Winnipeg Jets

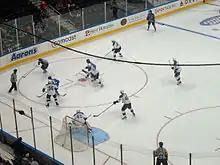
The Thrashers take the puck into the offensive zone against the St. Louis Blues at Philips Arena on September 22, 2007.

The city of Atlanta was awarded an NHL expansion franchise, named the Atlanta Thrashers, on June 25, 1997. It was the second NHL franchise for Atlanta (their first being the Atlanta Flames, established in 1972, who departed for Calgary in 1980 to become the Calgary Flames). The Thrashers began play in the 1999–2000 season.